Old Arabic

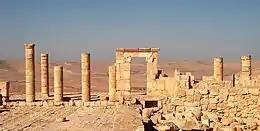
Temple of Obodas

The En Avdat inscription dates to no later than 150 CE, and contains a prayer to the deified Nabataean king Obodas I: